No. 43 Squadron IAF

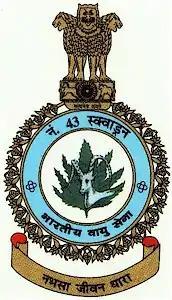

No. 43 Squadron is a unit of the Indian Air Force assigned to Eastern Air Command. The squadron participates in operations involving air, land and airdrop of troops, equipment, supplies, and support or augment special operations forces, when appropriate.